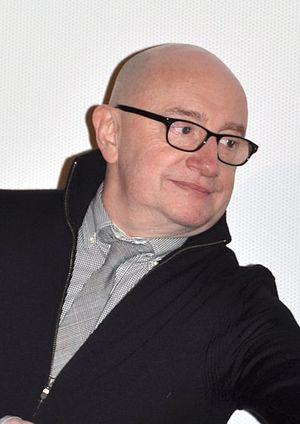
Michel Blanc à l'avant-première du film Une petite zone de turbulences.
Le père Noël est une ordure est un film français réalisé par Jean-Marie Poiré et sorti au cinéma le 25 août 1982, interprété par la troupe du Splendid.
Le cinéma comique français englobe l'ensemble des films comiques produits en France. Destiné à provoquer le rire, en jouant sur les gags et les situations. Le comique est le genre français le plus populaire au cinéma.
Le 16 avril est le 106ᵉ jour de l'année du calendrier grégorien, le 107ᵉ en cas d'année bissextile. Il reste 259 jours avant la fin de l'année.
Michel Blanc, né le 16 avril 1952 à Courbevoie, est un acteur et réalisateur français.
Le père Noël est une ordure est une pièce de théâtre française créée en 1979 par la troupe du Splendid, adaptée au cinéma en 1982 avec le film du même nom.